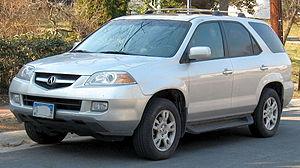
L’Acura MDX est le premier SUV du constructeur automobile Acura et qui fait office de remplacement au 4X4 SLX disparu en 1999.